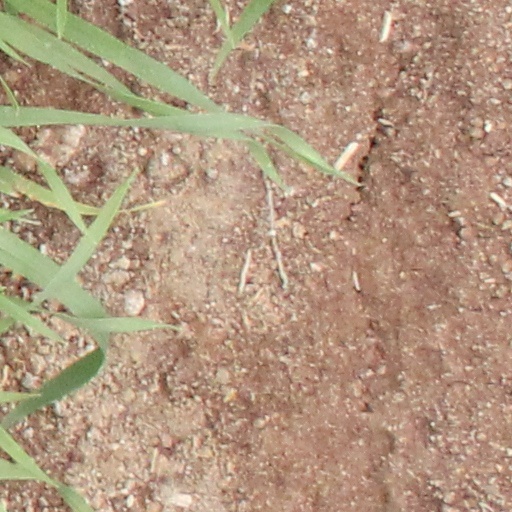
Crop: wheat